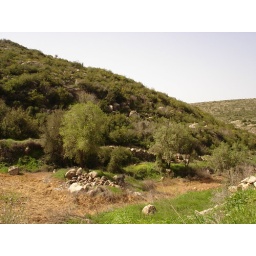
Trees, a hill and stones in the Judean hills